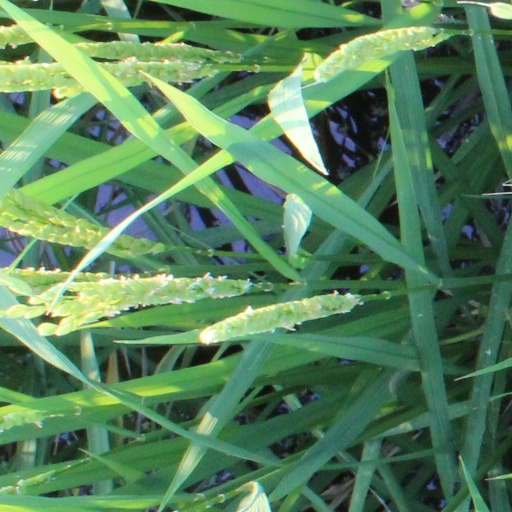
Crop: rice